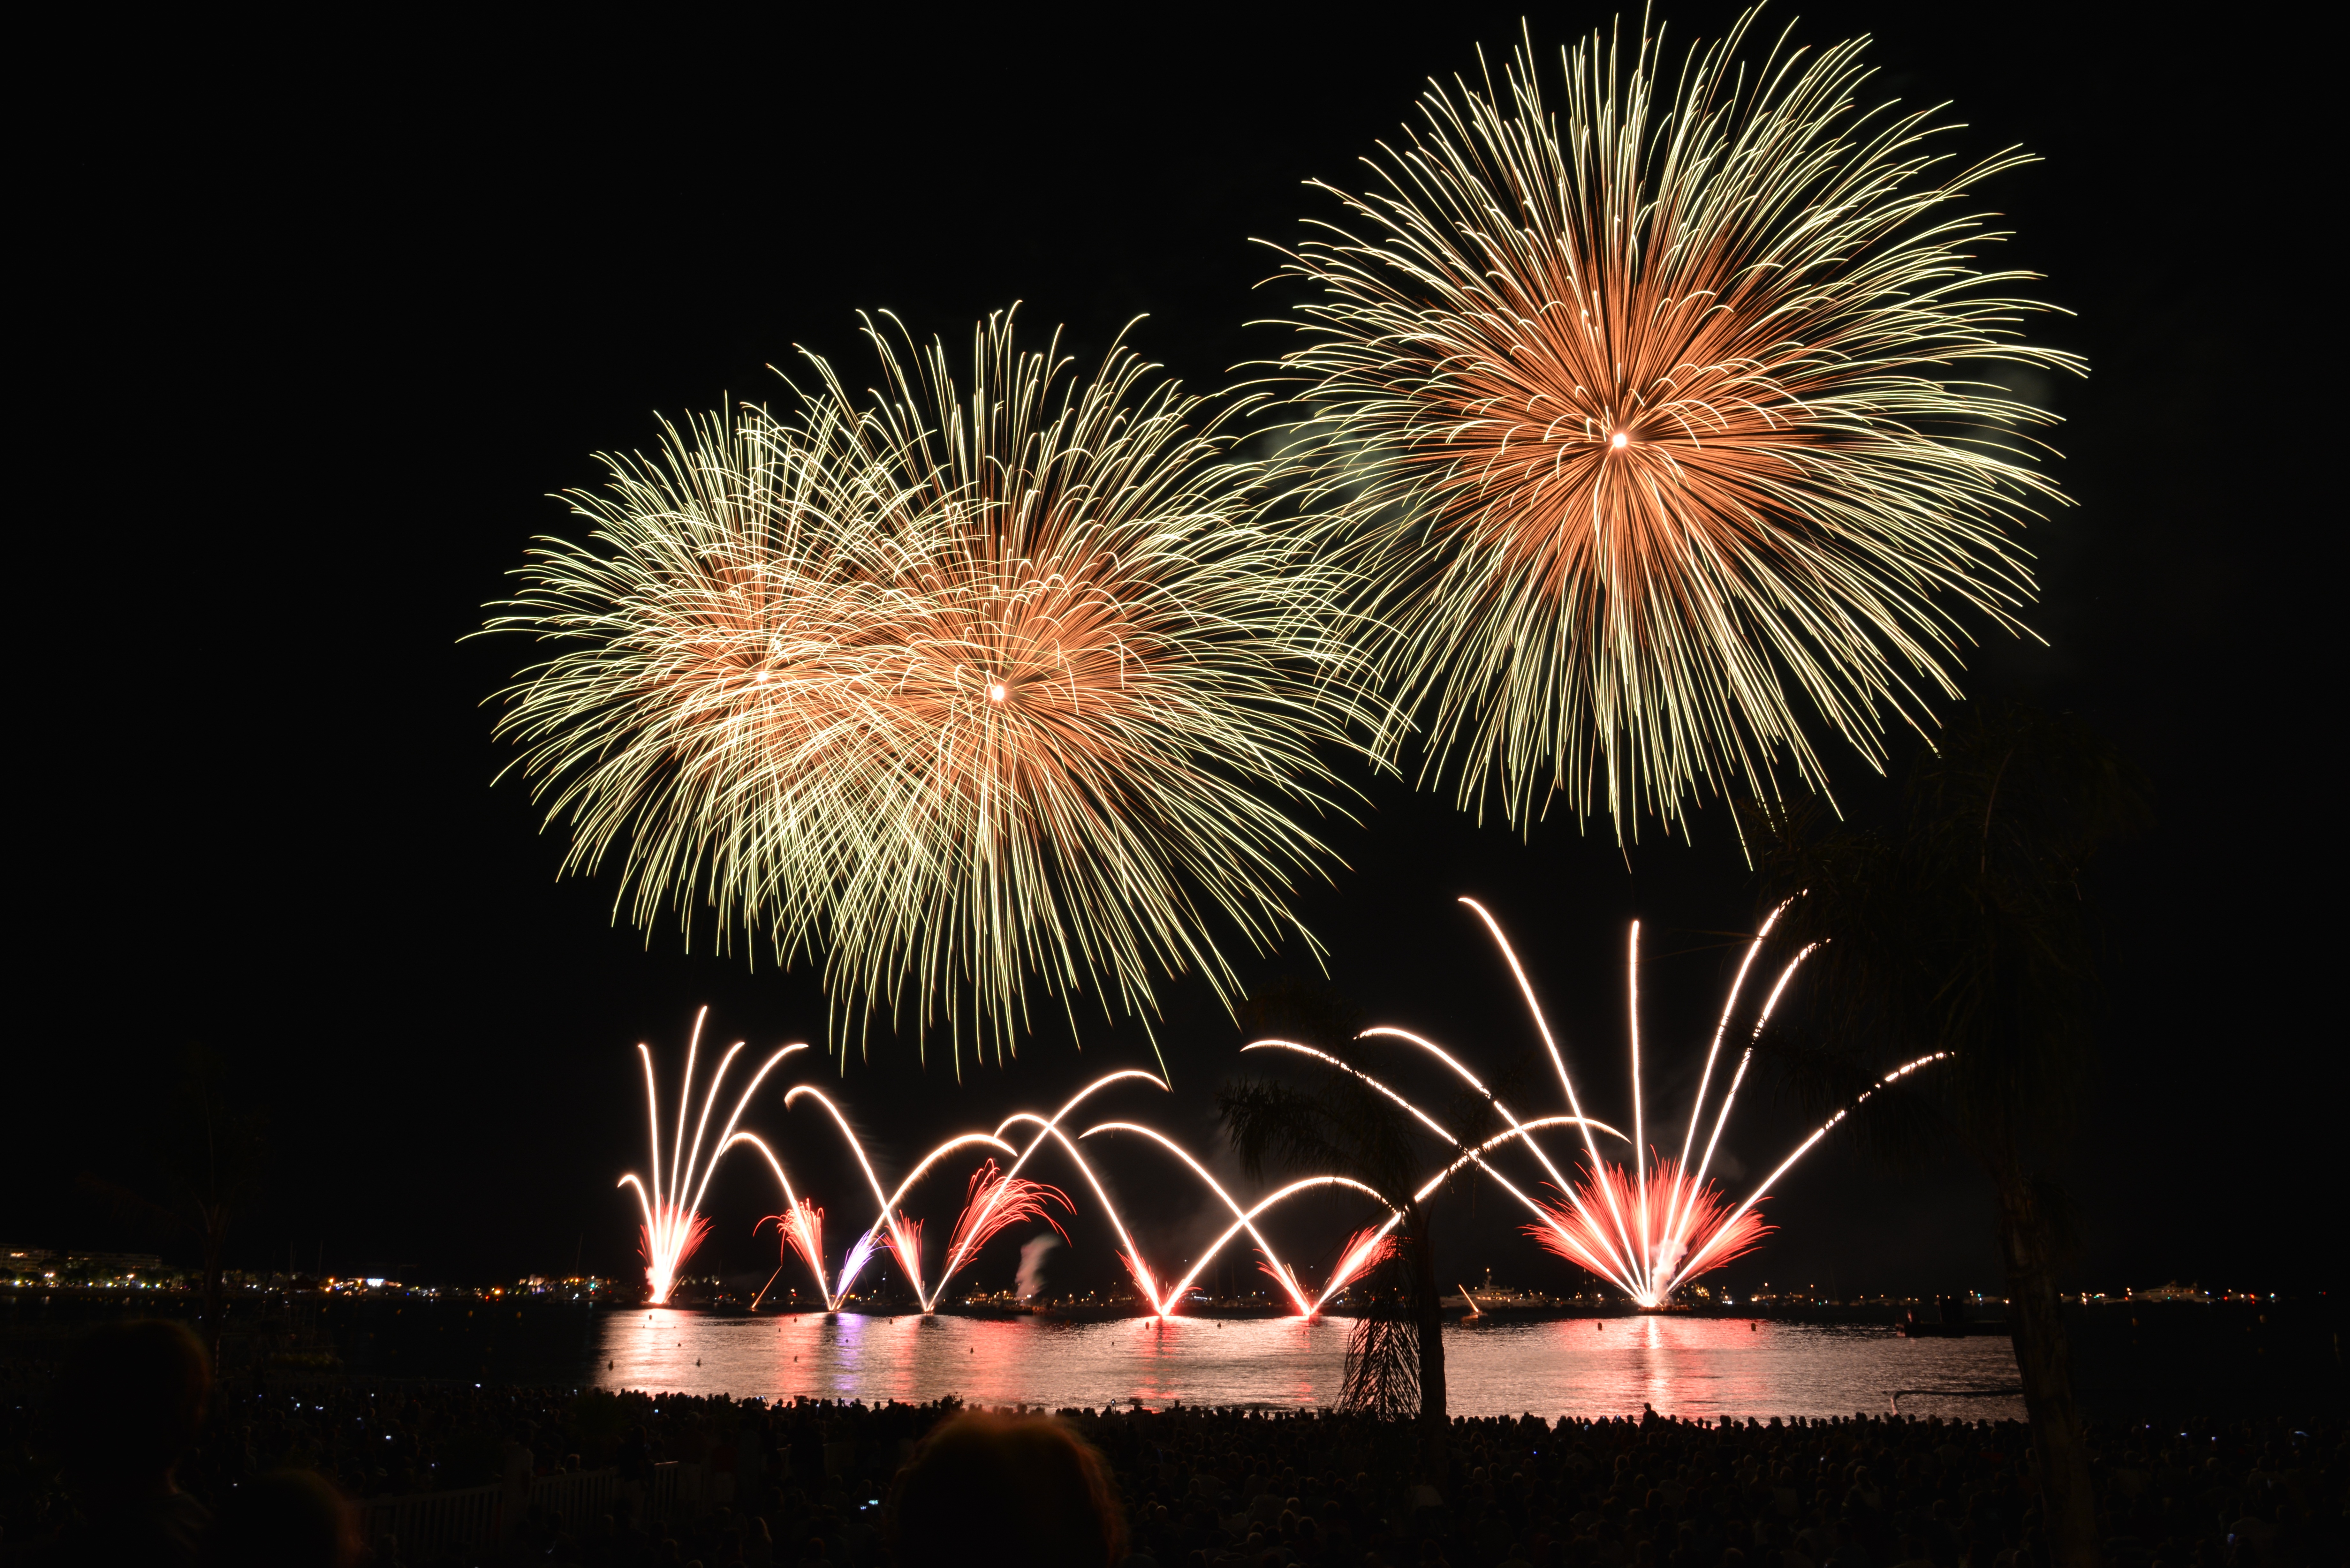
sky, night, recreation, rocket, fireworks, event, sylvester, outdoor recreation